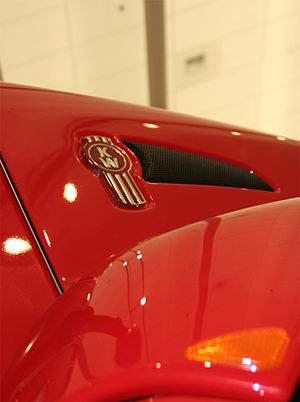
Kenworth
The Kenworth Bug on the new T660
Kenworth er en amerikansk producent af mellemstore og store lastbiler. Virksomheden er hjemmehørende i Kirkland, som er en forstad til Seattle. Desuden er der fabrikker i Renton i Washington, Chillicothe i Ohio, Sainte-Thérèse i Quebec, Victoria i Australien og Mexicali i Mexico.